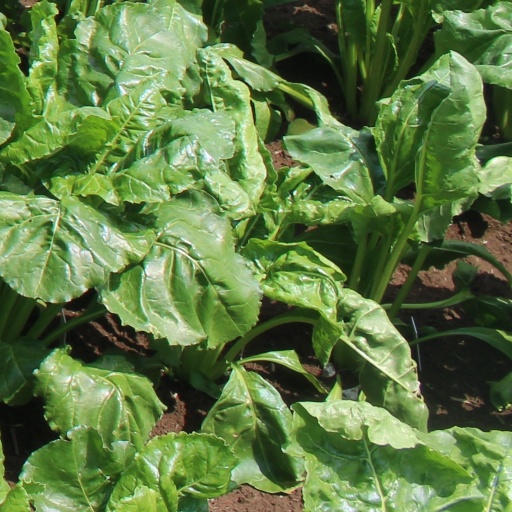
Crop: sugar beet